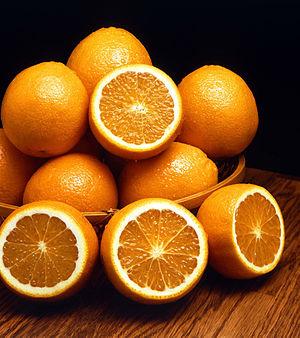
Oranges de la variété Ambersweet, une variété tolérante au froid.